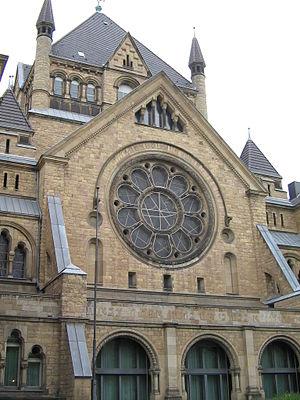
La synagogue de la Roonstrasse est un lieu de culte juif de la ville allemande de Cologne.